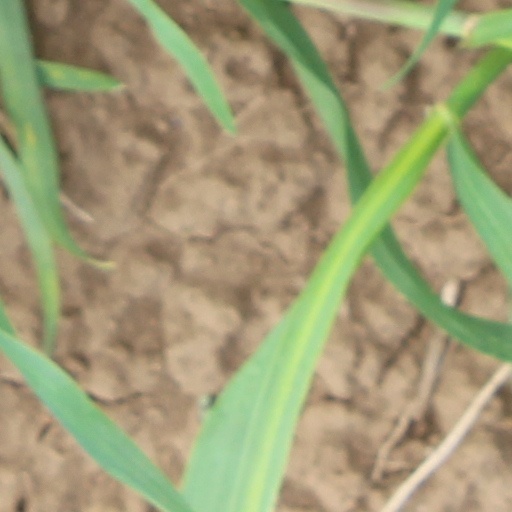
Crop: wheat